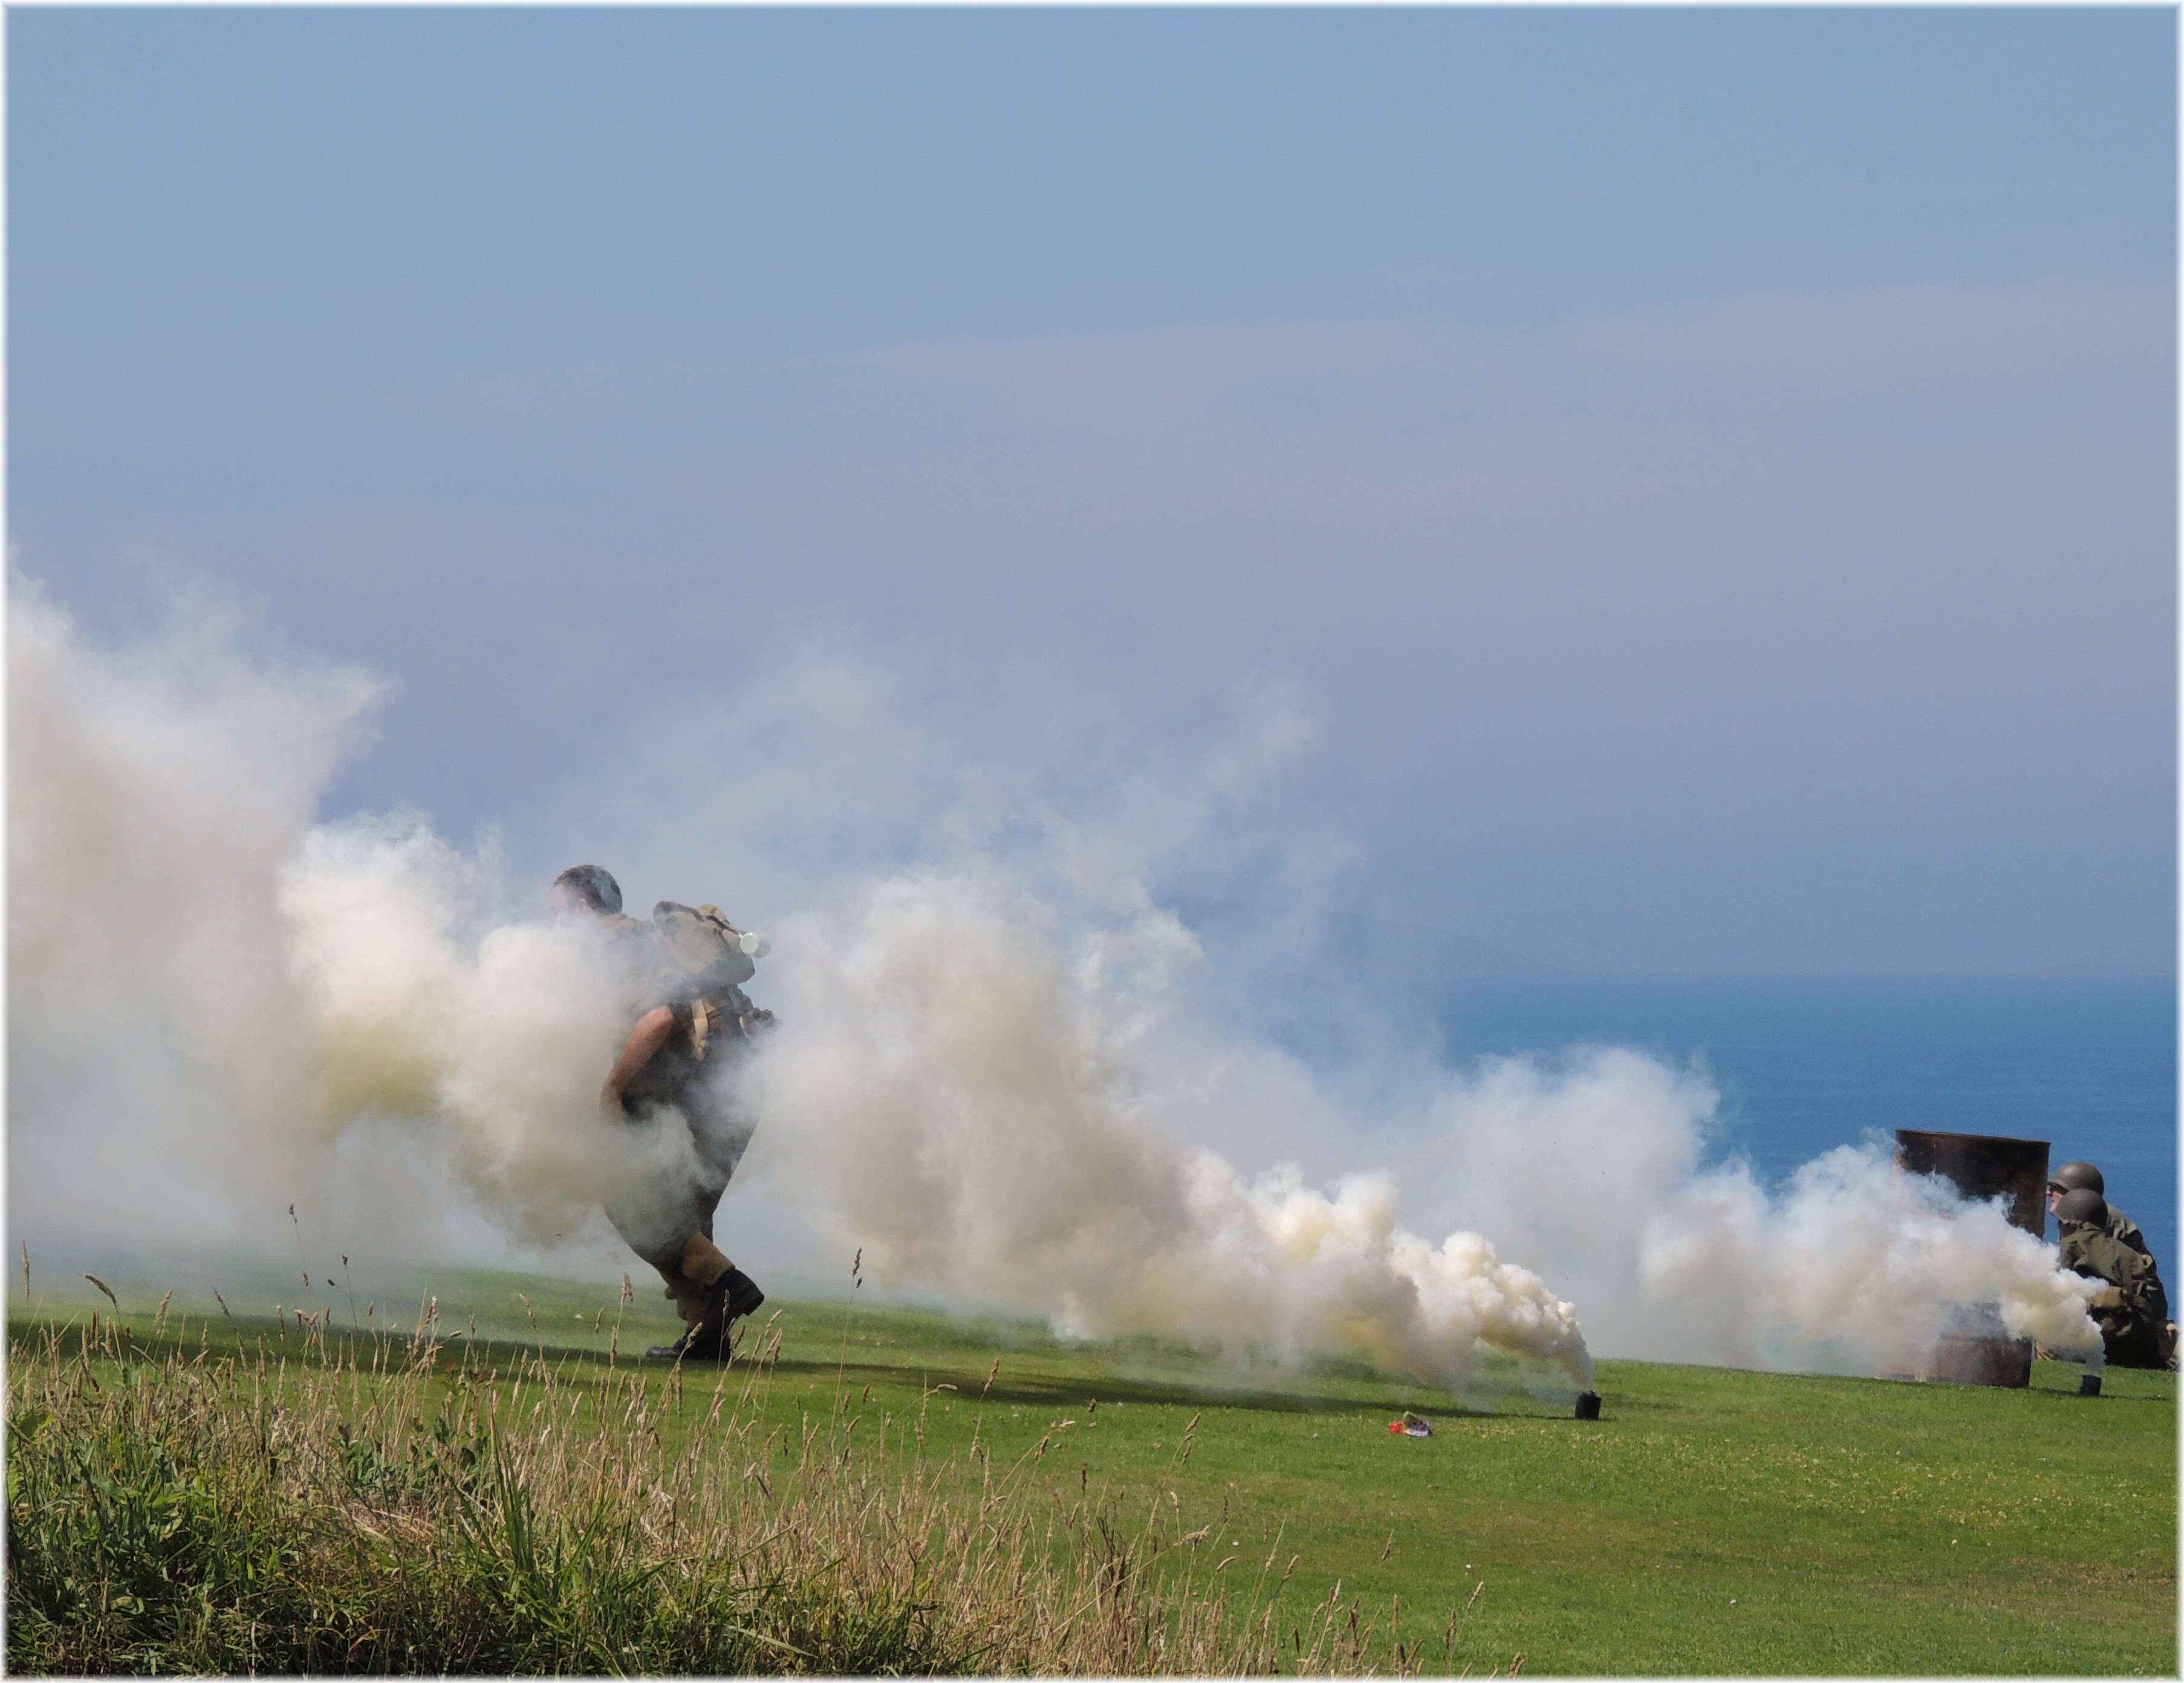
sea, cloud, wind, europe, flight, spain, espagne, europa, mar, galicia, guerra, parque, humo, espana, galiza, corunna, galice, montesanpedro, soldados, militares, lacoruna, acoru a, coru a, recreaccionmilitar, ataquemilitar, atmospheric phenomenon, atmosphere of earth